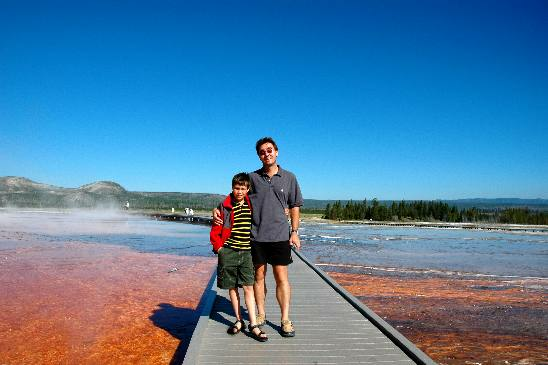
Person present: Yes